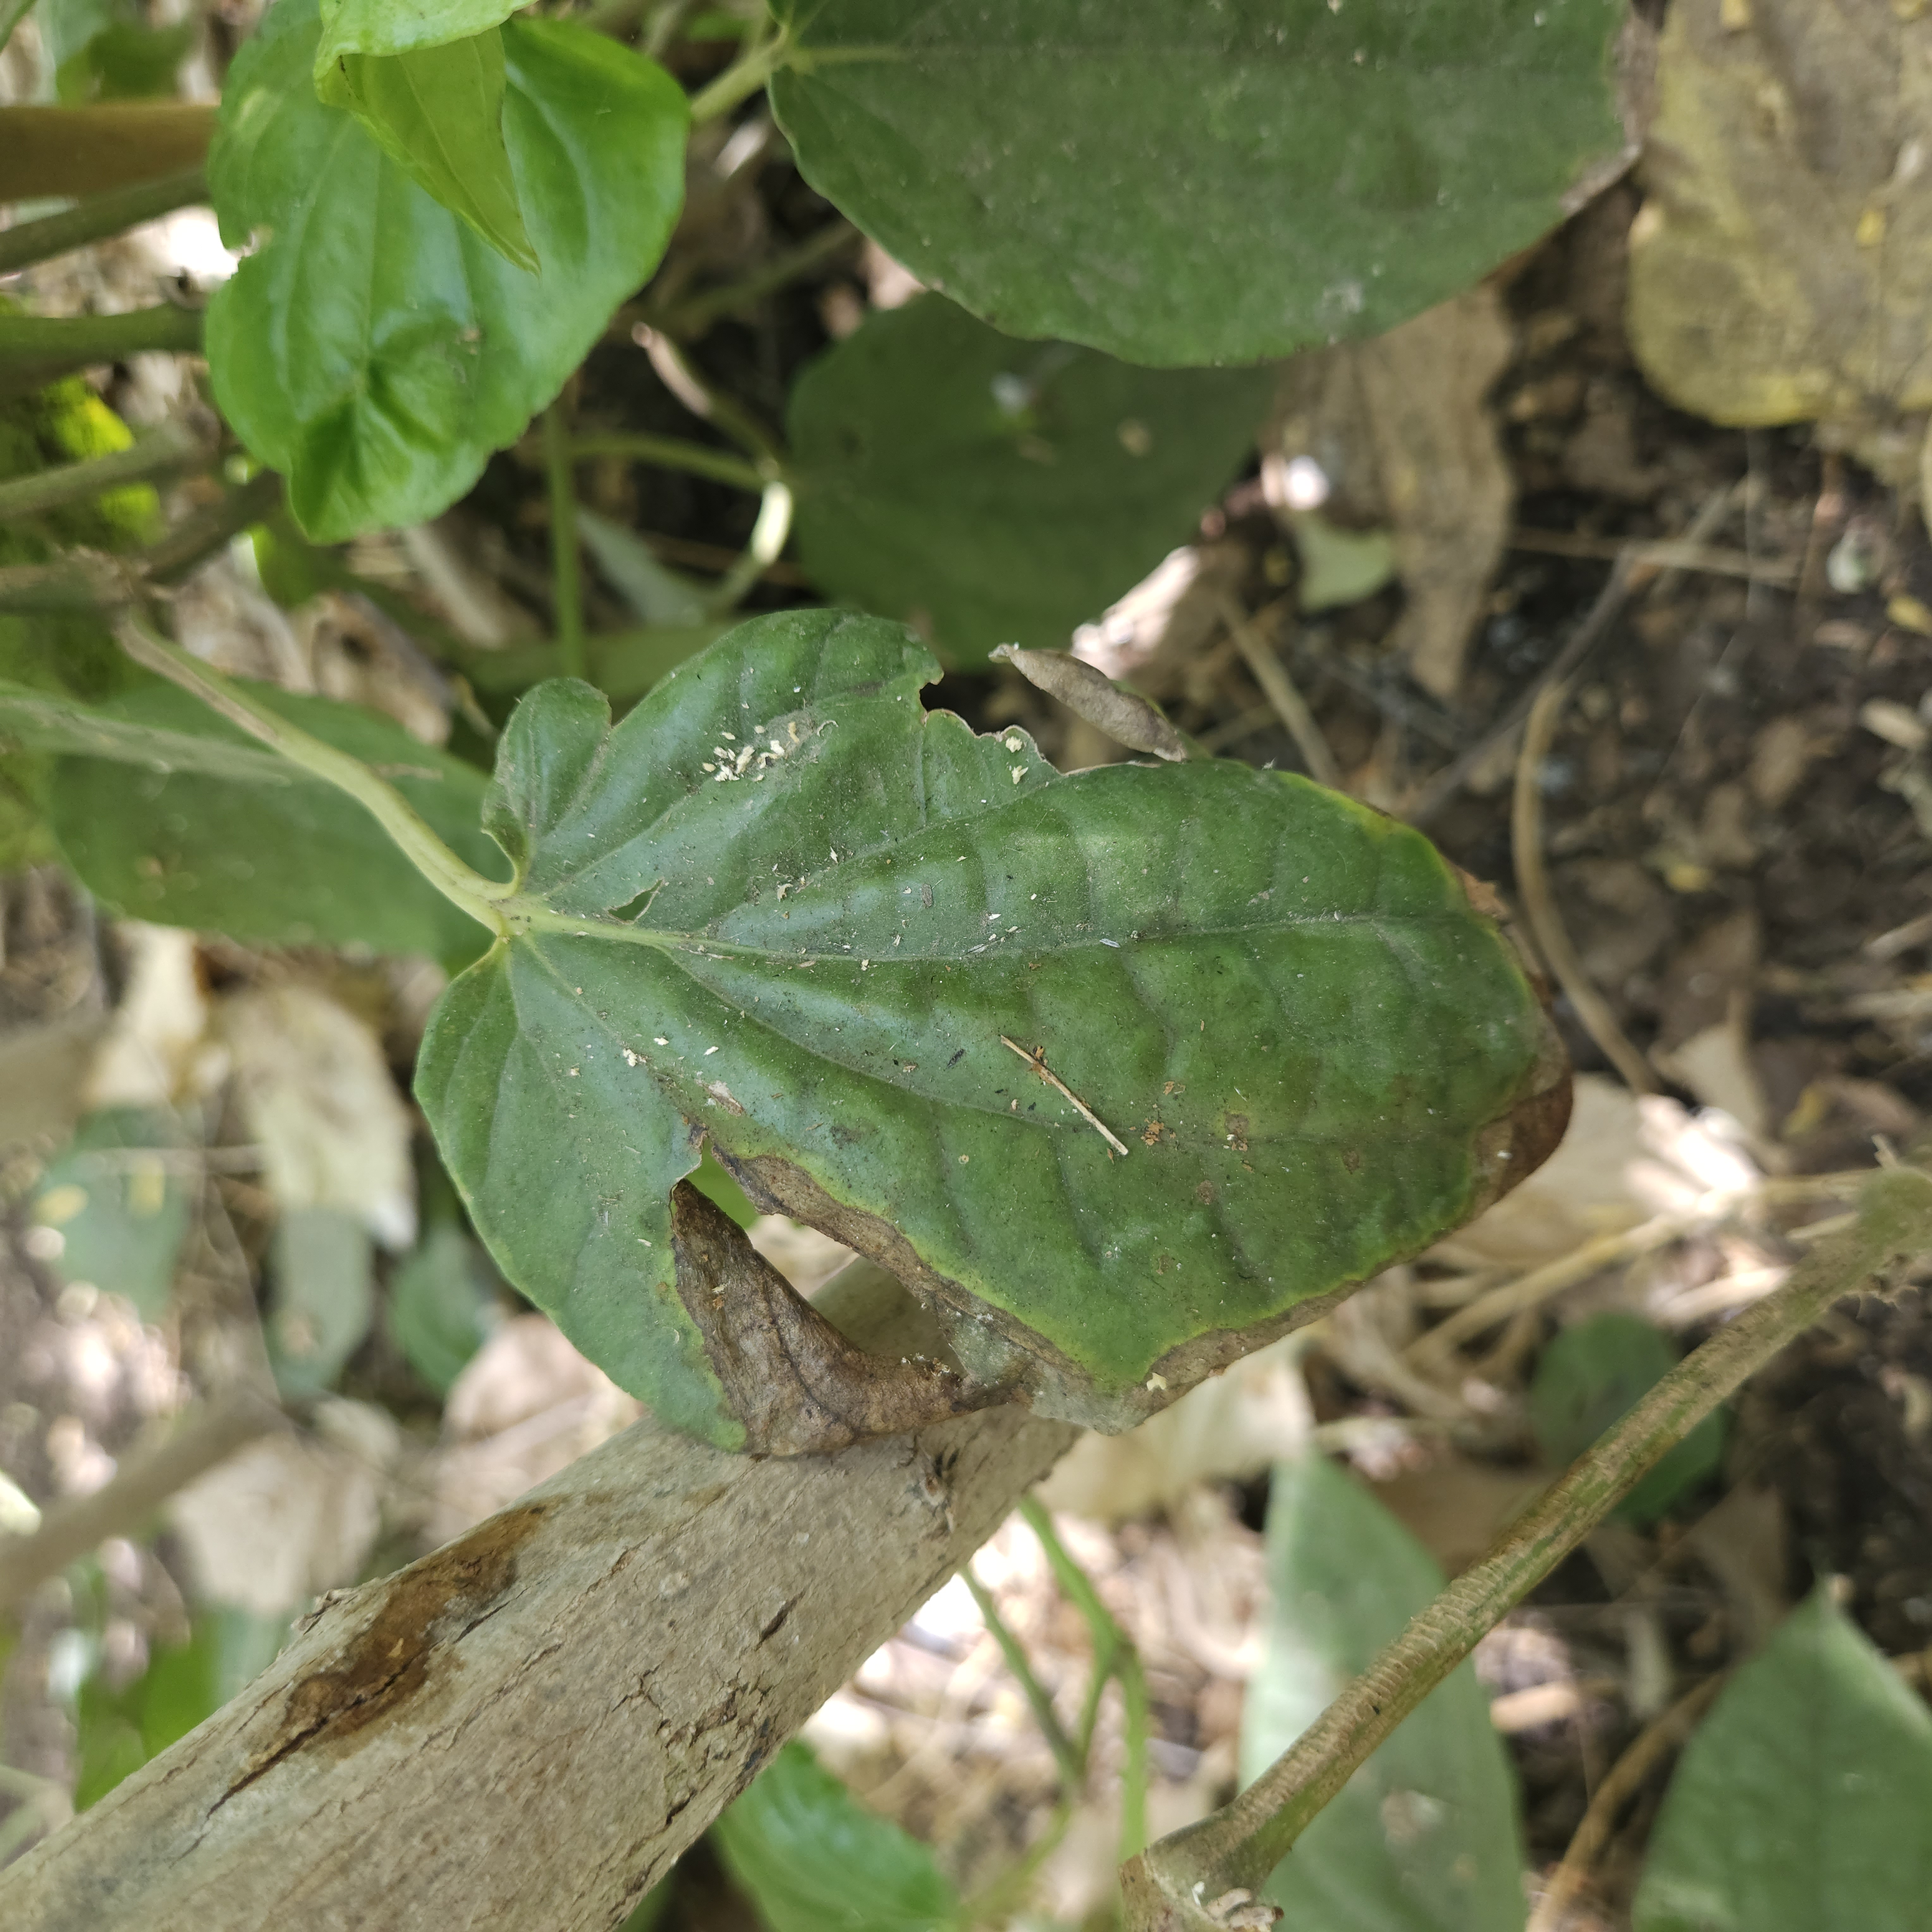
Label: Diseased